Battle of Tel el Khuweilfe

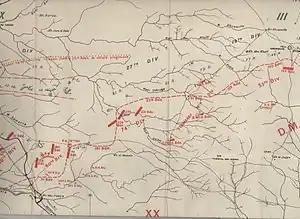
Positions of the XX Corps on 6 November from Tel el Khuweilfe westwards towards Hareira before the attack

Falkenhayn, commanding the Yildirim Army Group, finally arrived from Aleppo to establish his headquarters in the German Hospice on the Mount of Olives during the evening of 5 November. However, despite the delay of six days since the capture of Beersheba, "the attack [on the centre of the Ottoman front line] was now about to be carried out in the most favourable circumstances." This was largely because at least seven Ottoman infantry regiments, including the 19th Division, had been drawn into the defence of the road from Beersheba to Jerusalem, and the fighting for Ras en Naqb and Tel el Khuweilfe. Only two regiments were holding the Ottoman front line, which stretched along the Wadi esh Sheria to the west.